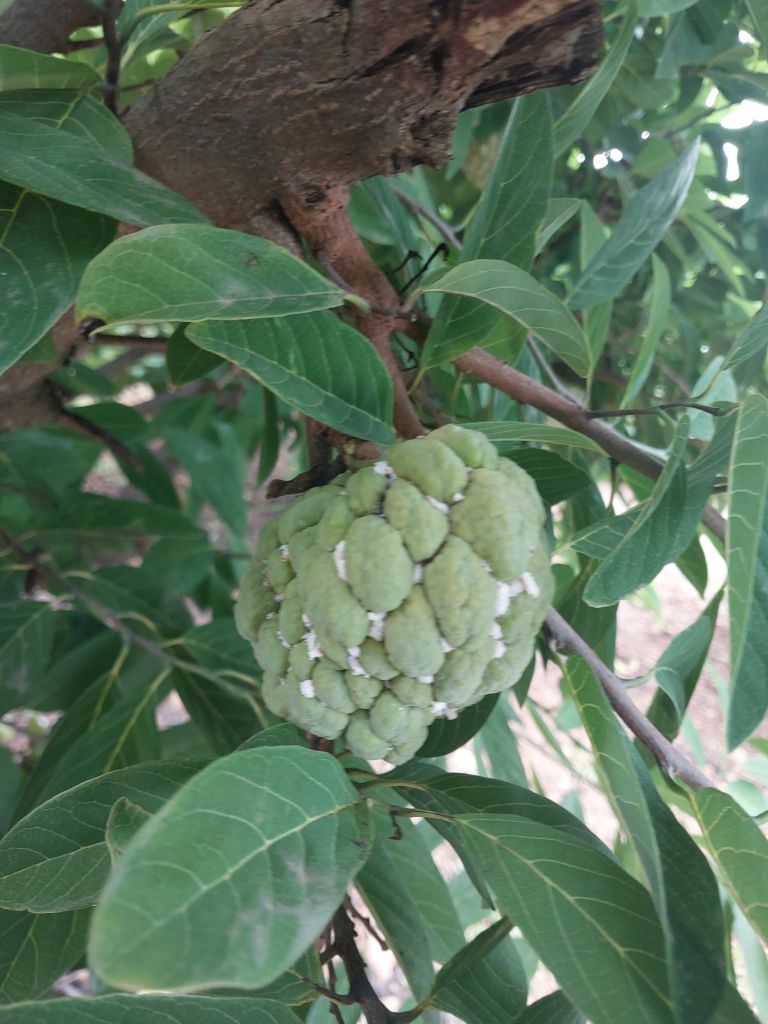
Disease label: Mealy Bug